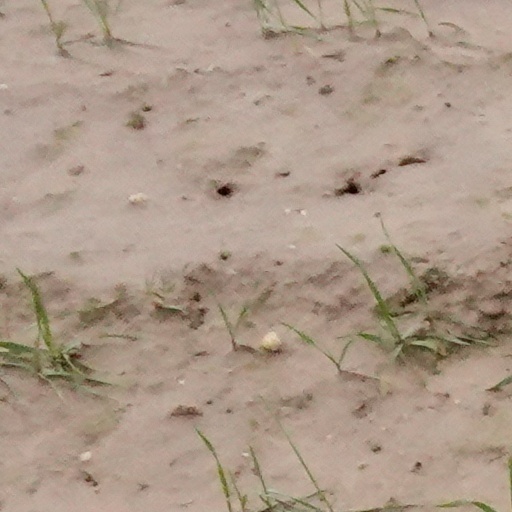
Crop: wheat